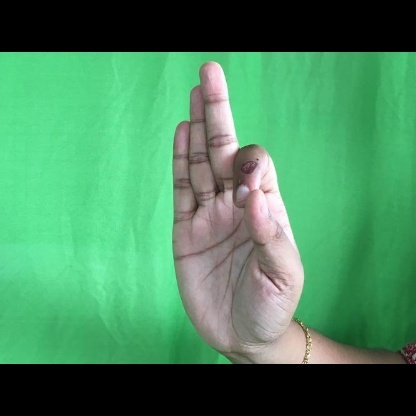
Mudra: Aralam